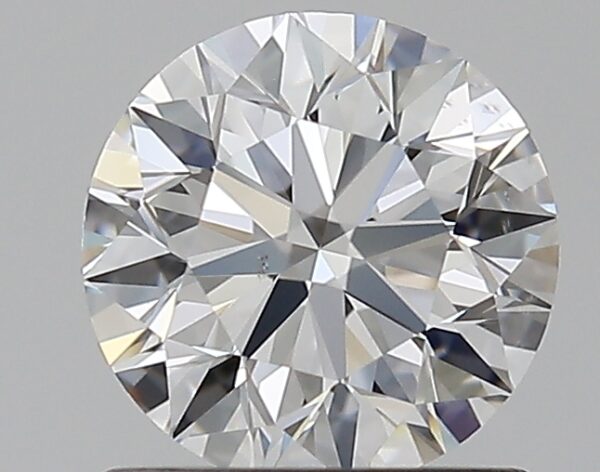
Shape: round
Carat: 0.9
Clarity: VS2
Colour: F
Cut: EX
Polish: EX
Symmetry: EX
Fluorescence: N
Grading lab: GIA
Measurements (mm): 6.12 x 6.15 x 3.85